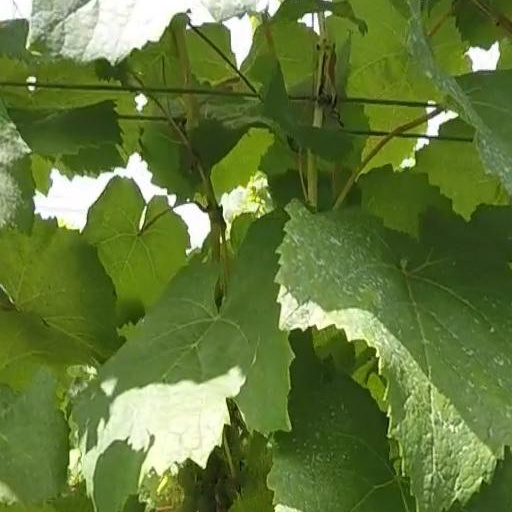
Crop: grape